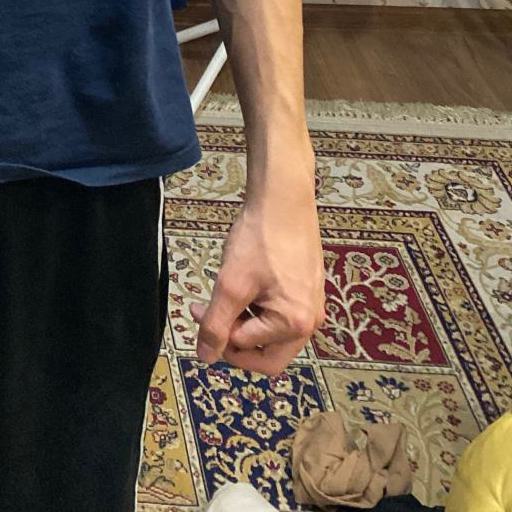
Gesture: no_gesture